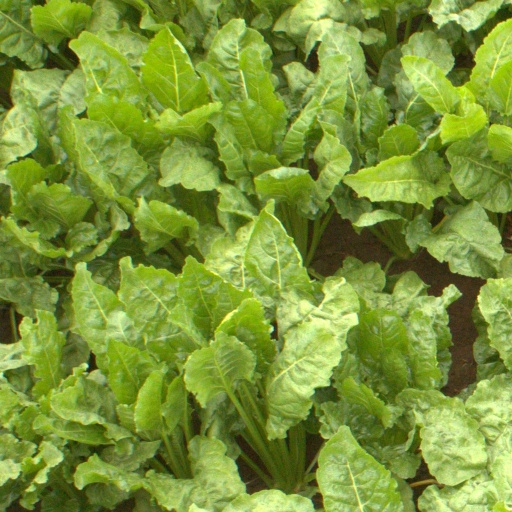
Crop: sugar beet